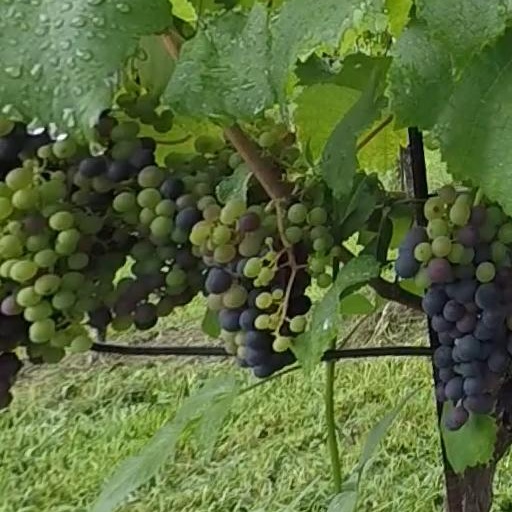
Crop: grape